Third Spanish Armada

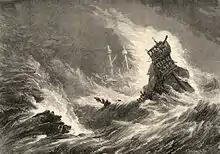
Spanish ships in a storm.

Events changed otherwise, the weather turned. An easterly wind turned into a gale and for a few days the storm would continue. This time however there were no catastrophic results such as those of 1588 and the Spanish were more organised in ship-to-ship communication.